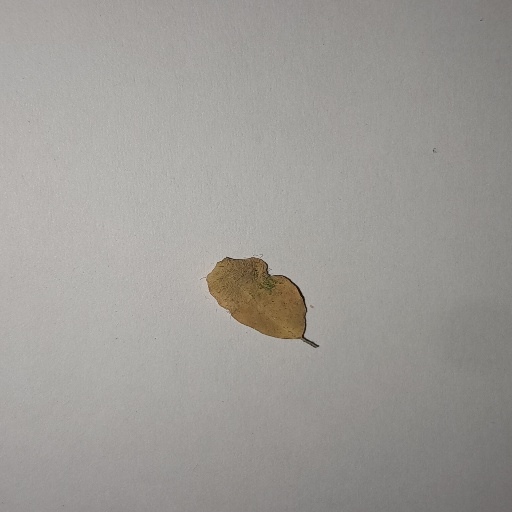
Species: Sojina
Leaf condition: Yellow Leaf